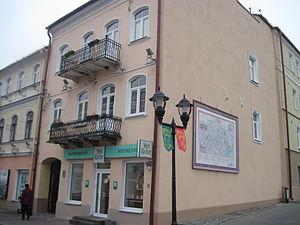
Yves Rocher France est une entreprise de cosmétique fondée par Yves Rocher à La Gacilly et dont le siège social est situé à Rennes. Elle est propriété du groupe Yves Rocher et compte 1 700 boutiques dont 512 en France.